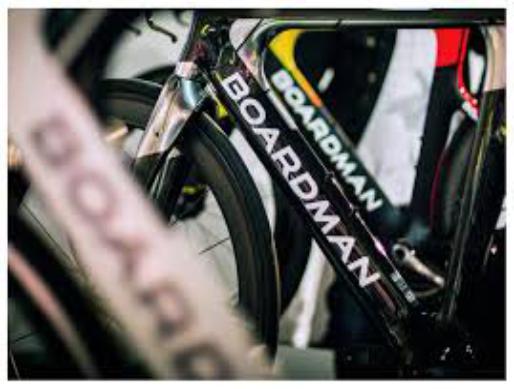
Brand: boardman bikes
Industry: Transportation